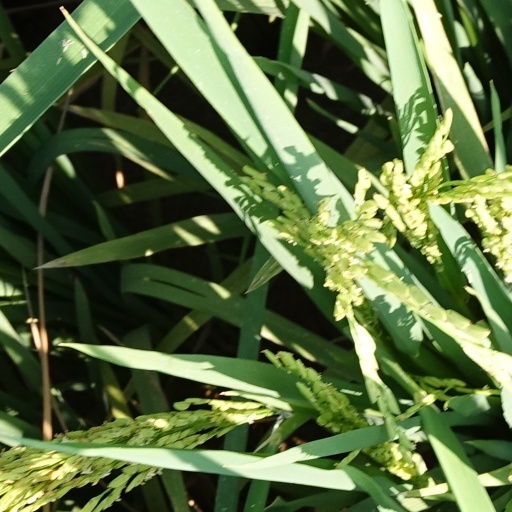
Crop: rice